A Good American

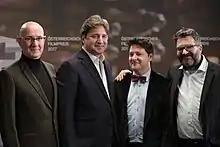
Michael Seeber, Guy Farley, Christopher Slaski and Friedrich Moser (2017)

In September 2002, Binney and two other NSA whistleblowers, J. Kirk Wiebe and Edward Loomis, asked the U.S. Defense Department Inspector General to investigate the NSA for allegedly wasting "millions and millions of dollars" on the Trailblazer Project, which analyzed intercepted data covertly obtained from communications networks. Loomis and Binney had been the inventors of ThinThread, a far less expensive alternative system that was shelved in favor of Trailblazer.